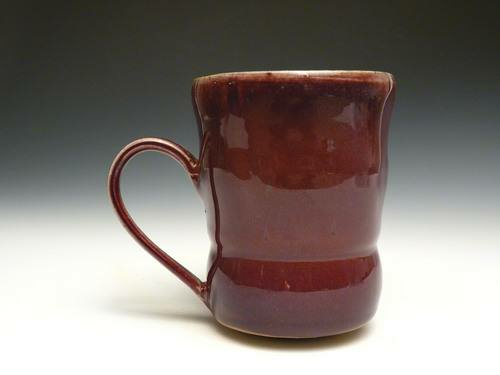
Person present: No